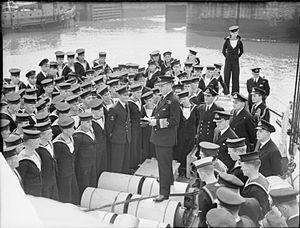
L'Unterseeboot 574 ou U-574 est un sous-marin allemand de type VIIC utilisé par la Kriegsmarine pendant la Seconde Guerre mondiale.